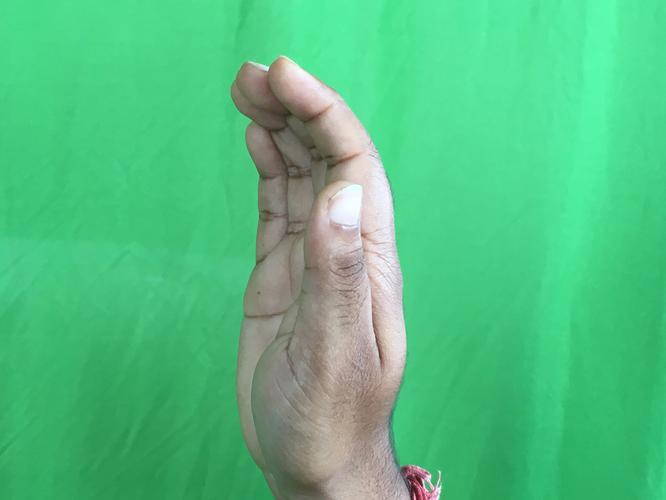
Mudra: Sarpasirsha
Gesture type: single_hand